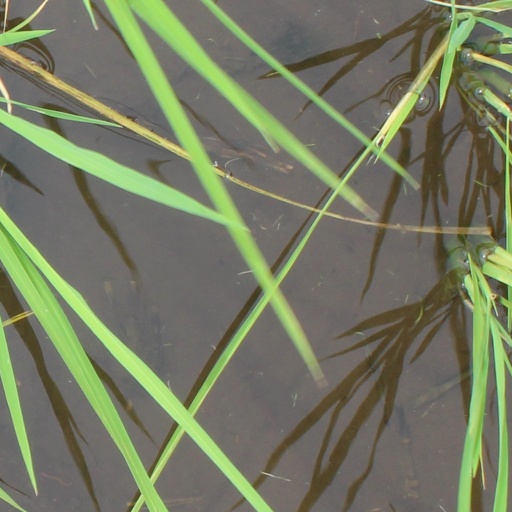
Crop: rice